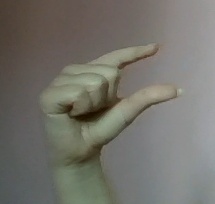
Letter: dal